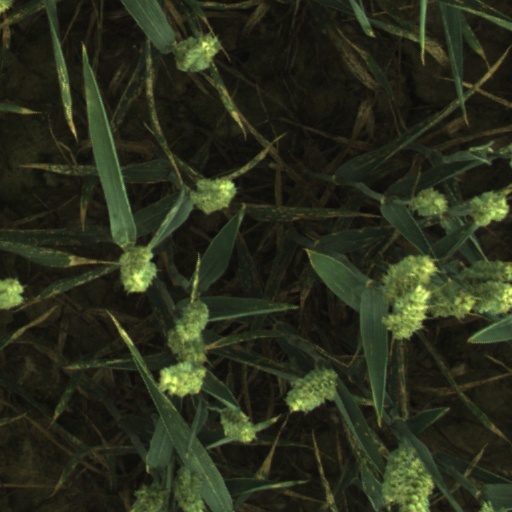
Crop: wheat